Self storage

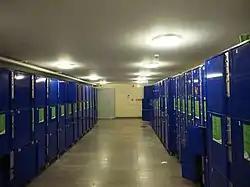
Storage lockers at the Tampere Central Station in Tampere, Finland

Self storage (a shorthand for "self-service storage") is an industry that rents storage space (such as rooms, lockers, shipping containers, and/or outdoor space), also known as "storage units," to tenants, usually on a short-term basis (often month-to-month). Self-storage tenants include businesses and individuals.